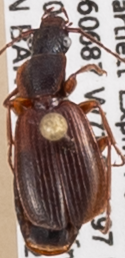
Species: Cymindis cribricollis
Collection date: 2022-08-03
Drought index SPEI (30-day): -0.54
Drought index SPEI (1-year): -0.9
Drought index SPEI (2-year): -1.69